Sky position (RA, Dec in degrees): 38.668, 0.5273
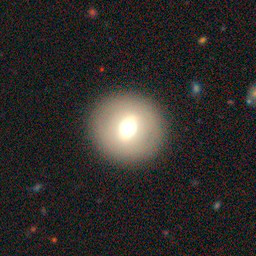
Galaxy morphology: Round Smooth Galaxies